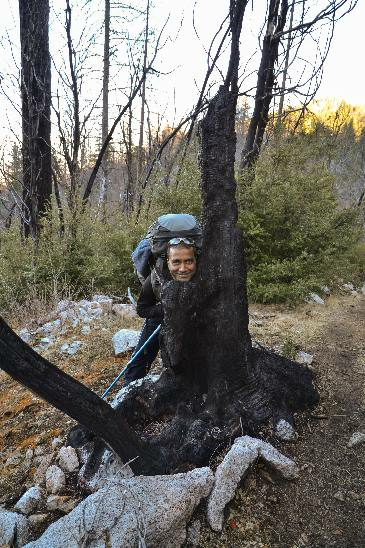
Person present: Yes